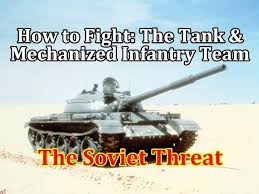
Label: Tank